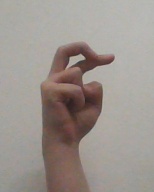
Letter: zay